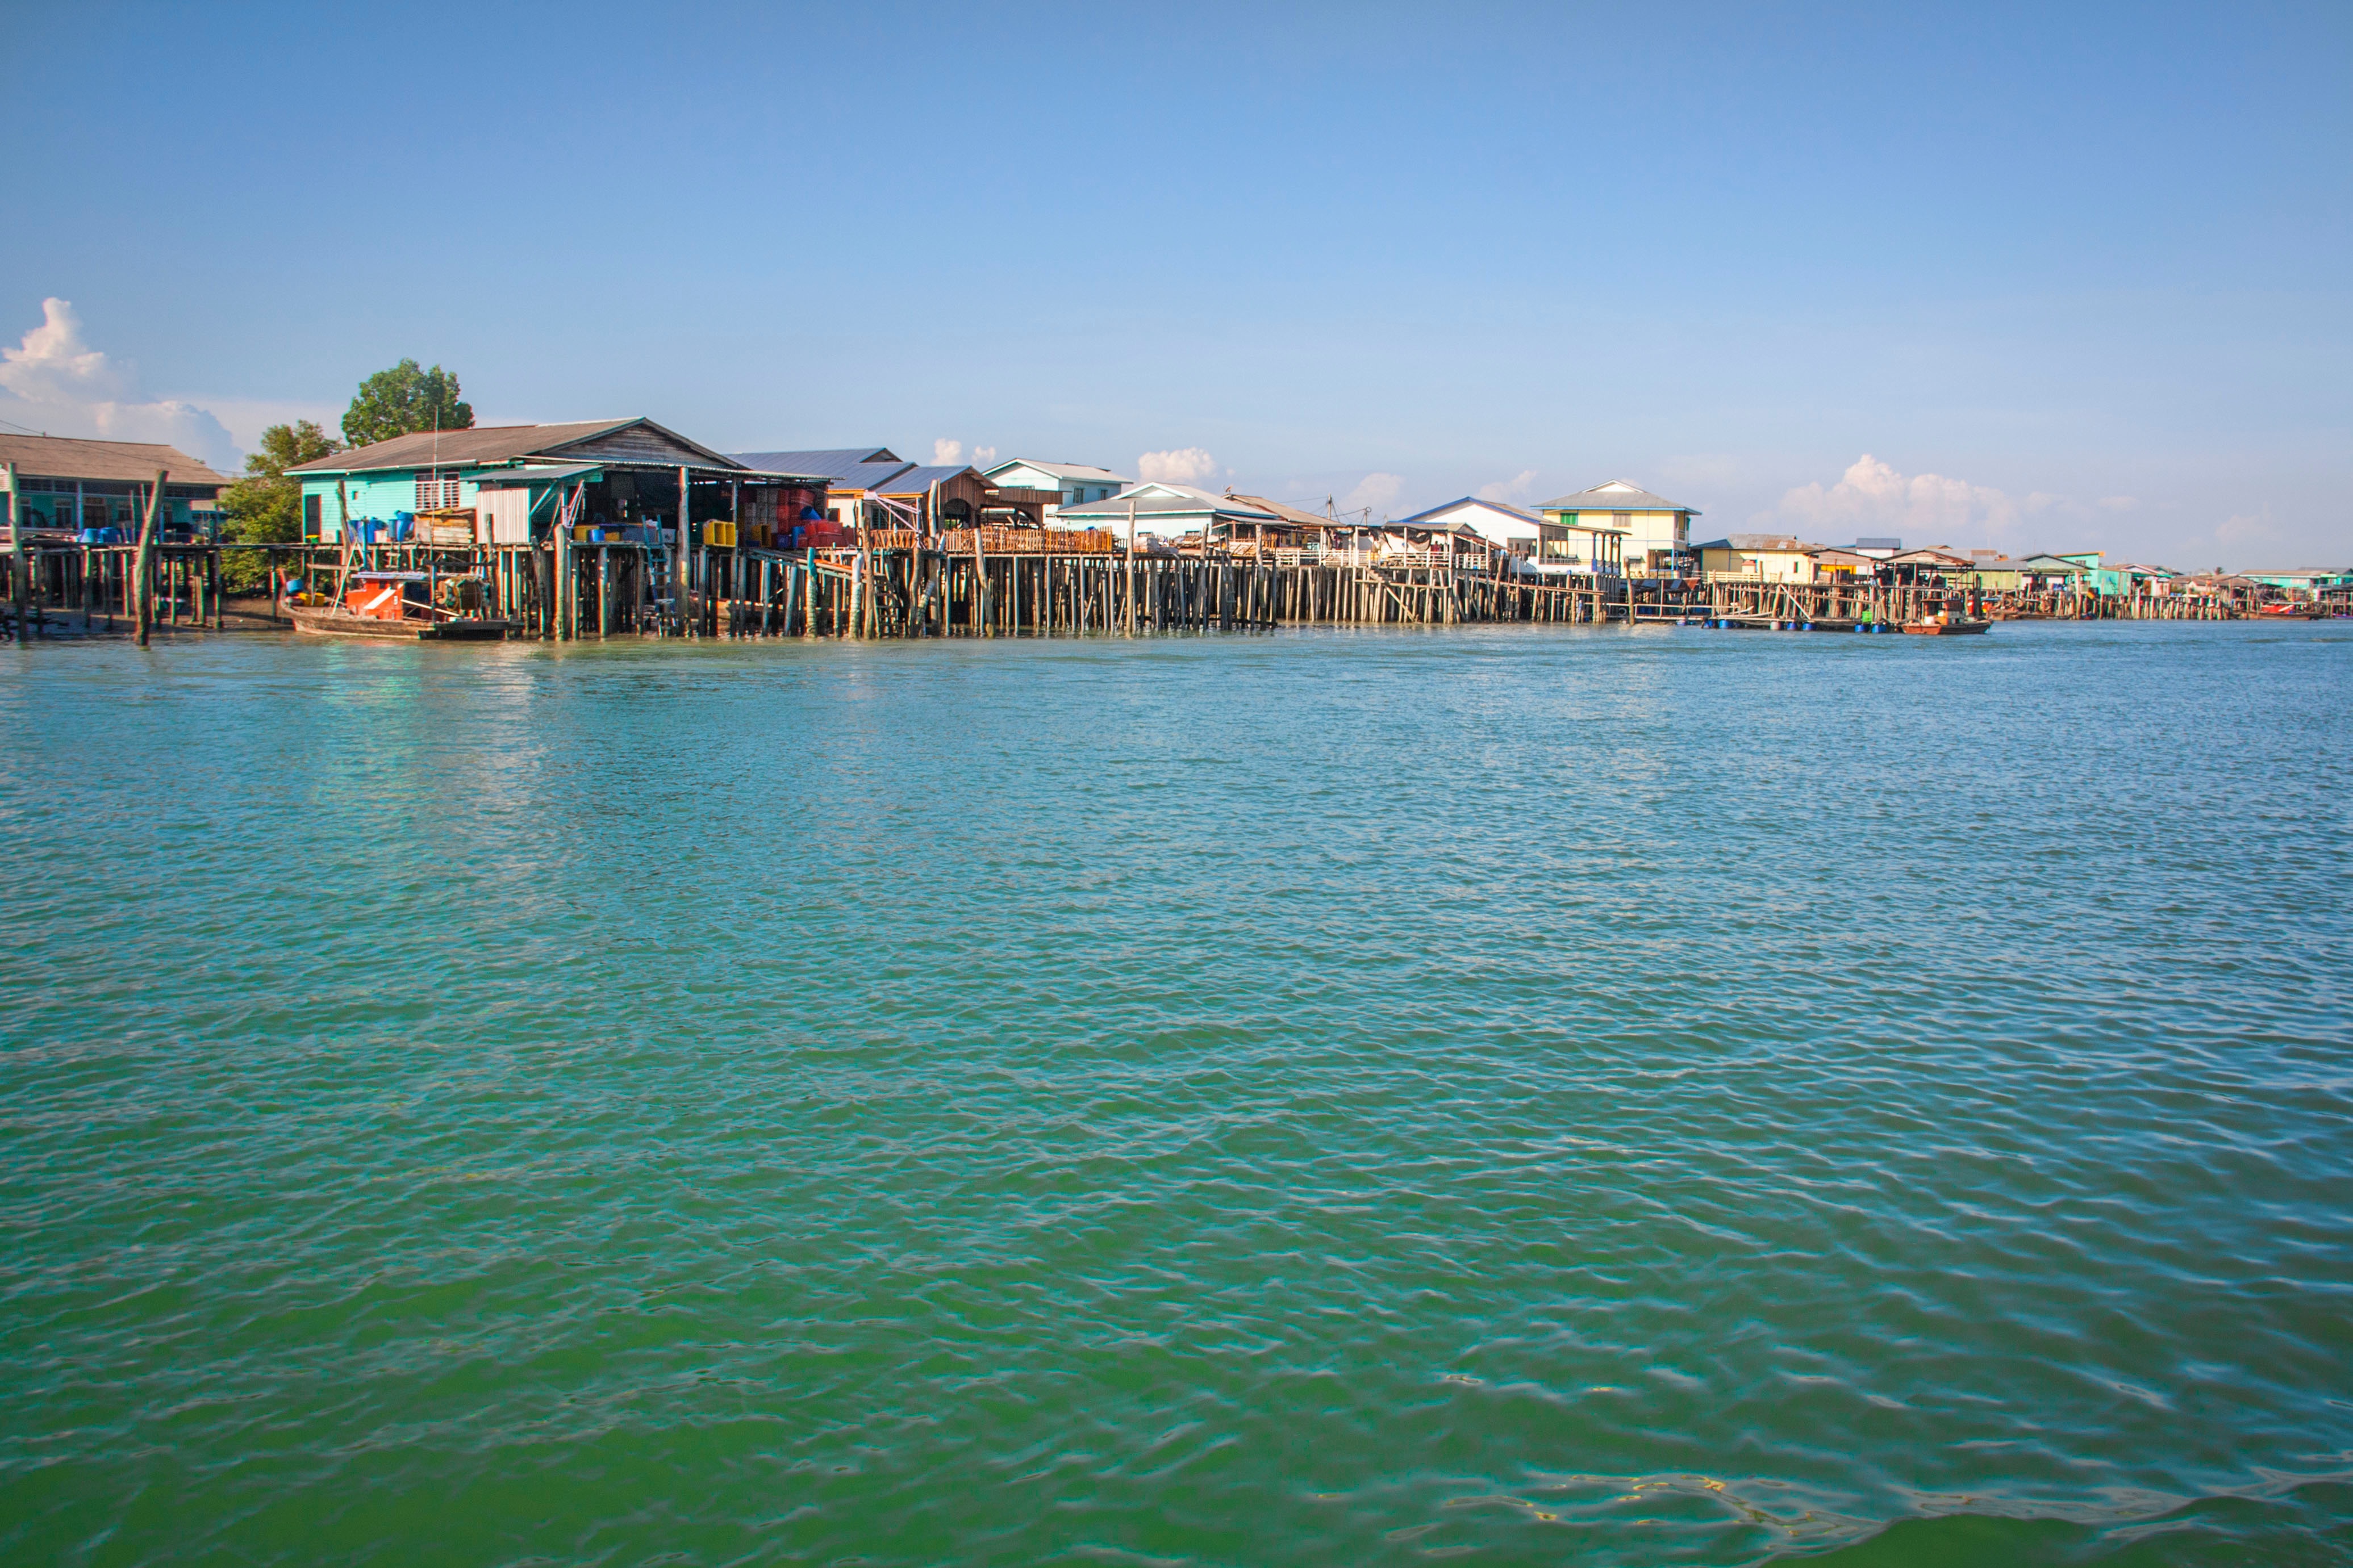
beach, sea, coast, vacation, bay